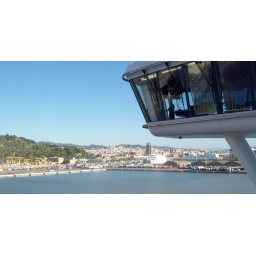
Docked at the port of Barcelona. Note the ships bridge in upper right, above the balcony of our cabin.